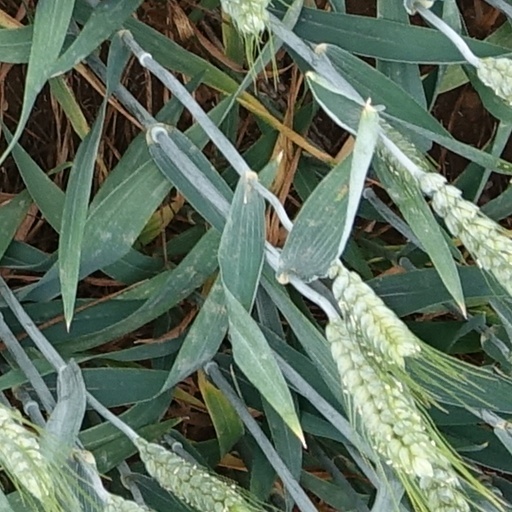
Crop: wheat